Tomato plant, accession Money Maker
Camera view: bottom (45 deg); turntable rotation: 60 degrees
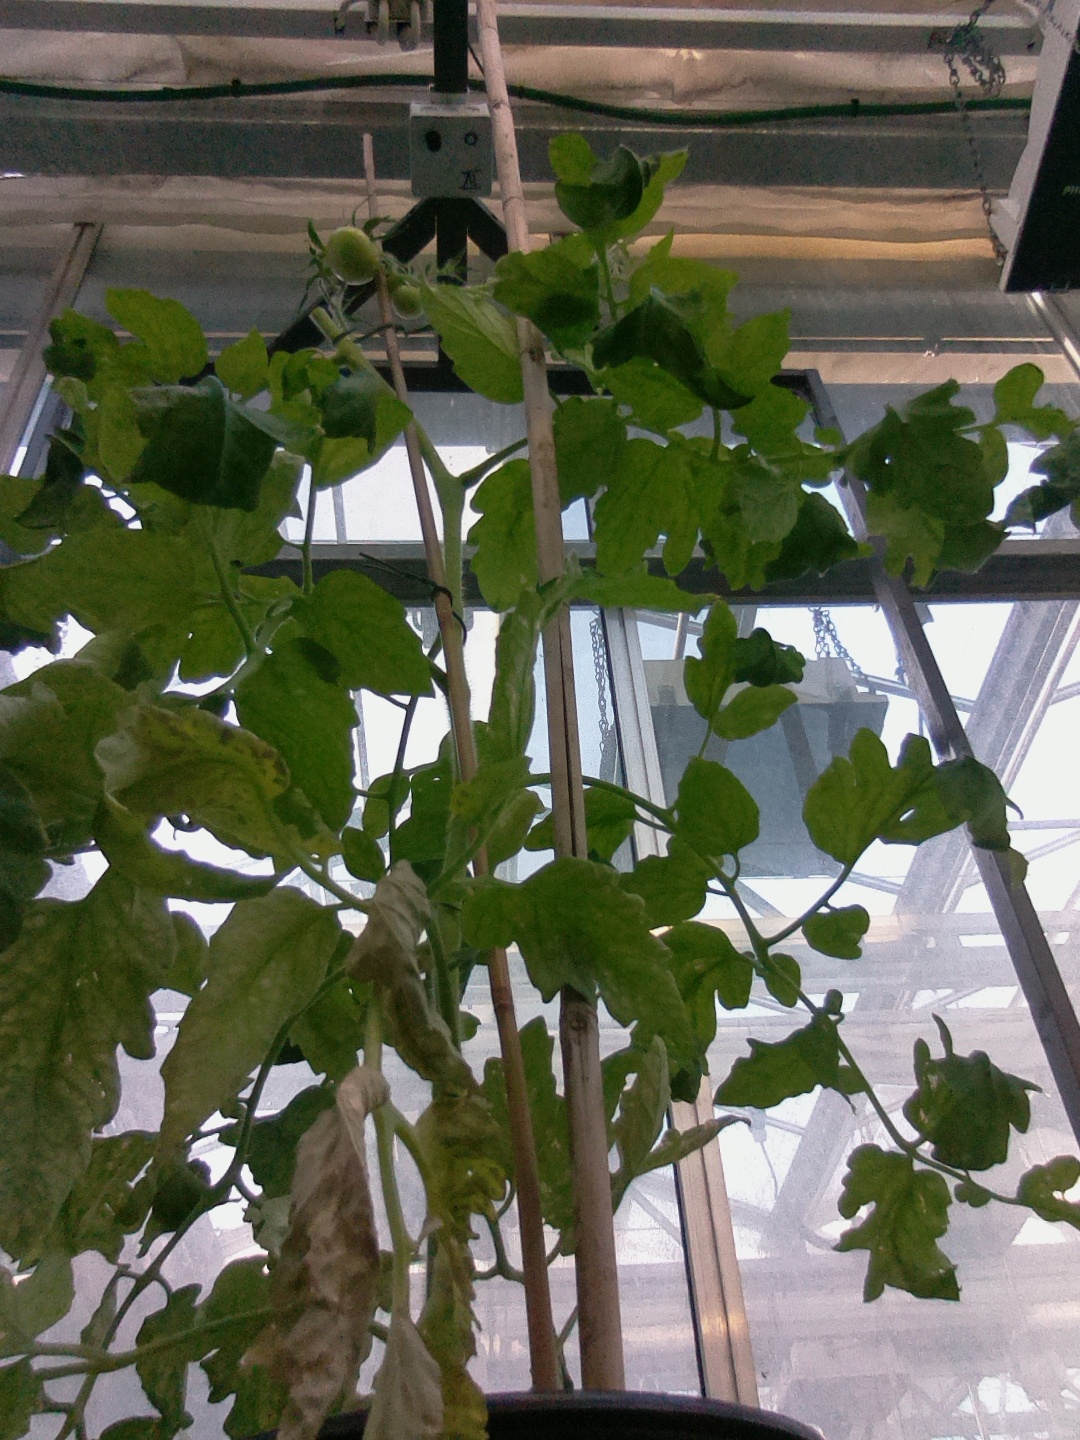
BBCH growth stage 72: 20%-30% of final fruit size